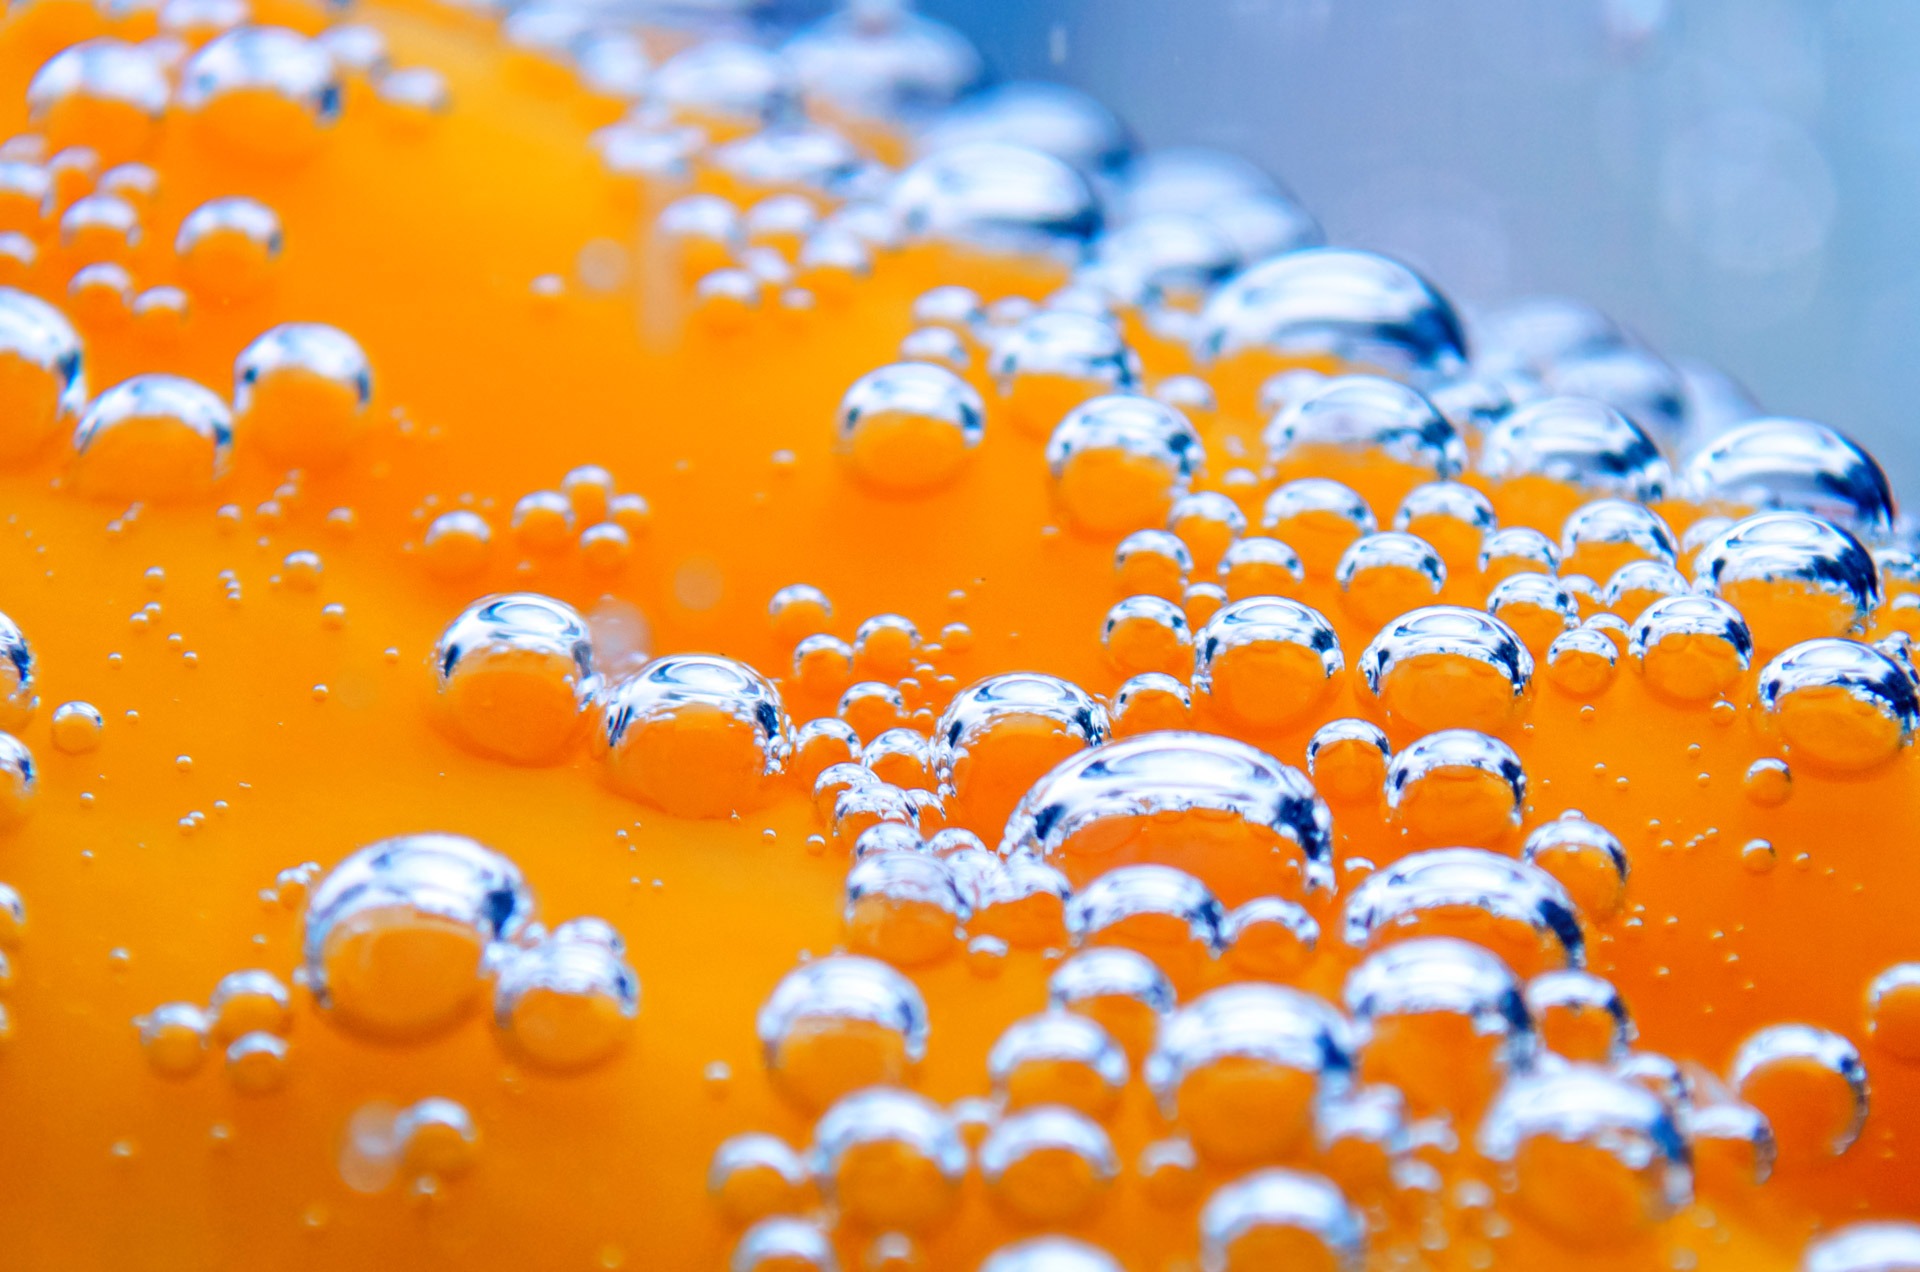
water, drop, liquid, light, abstract, group, leaf, flower, petal, flying, pattern, pollen, color, washing, blue, yellow, bubble, circle, mid air, painting, close up, design, bright, sphere, shiny, clip, backgrounds, macro photography, sparse, computer wallpaper, liquid bubble